Imperial and Royal Technical Military Academy

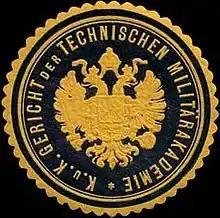
Sealing stamp of the academy, 1850–1923

Under Emperor Francis II the engineering academy reached the peak of its reputation and can be described as the most important technical university of the Habsburg monarchy. The academy was also reformed by merging the military engineer corps with the less academically educated sappers and miners to form the “genius corps”. It now actually consisted of two academies, one for future artillery officers and the other for genius officers. As a result, the academy temporarily lost some of its high reputation and in 1851 even had to go into exile as a genius academy in Klosterbruck near Znaim.